1984 Fiesta Bowl

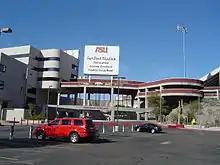
Sun Devil Stadium in Tempe, Arizona, hosted the Fiesta Bowl.

The 1984 Fiesta Bowl was the thirteenth edition of the college football bowl game, played at Sun Devil Stadium in Tempe, Arizona on Monday, January 2. Part of the 1983–84 bowl game season, it matched the fourteenth-ranked Ohio State Buckeyes of the Big Ten Conference, and the #15 Pittsburgh Panthers, an independent. Slightly favored, Ohio State rallied late in the fourth quarter to win 28–23.